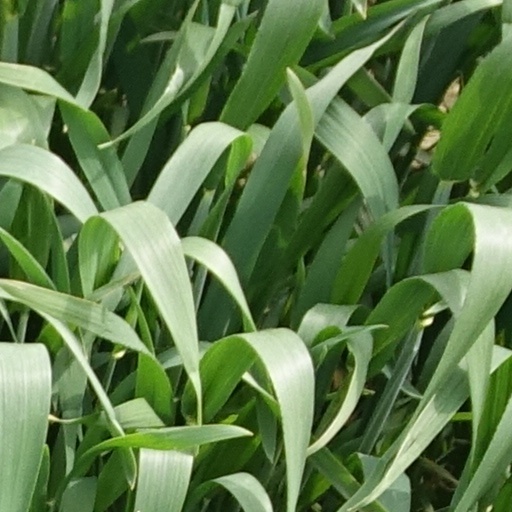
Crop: wheat